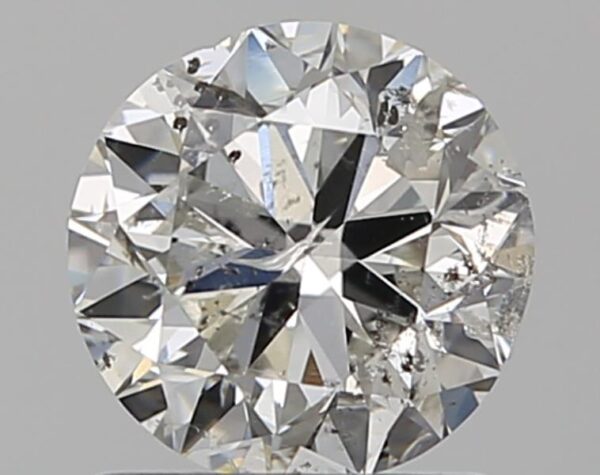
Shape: round
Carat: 1
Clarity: SI2
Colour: G
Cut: VG
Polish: VG
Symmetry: VG
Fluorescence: N
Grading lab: HRD
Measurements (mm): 6.16 x 6.28 x 3.94